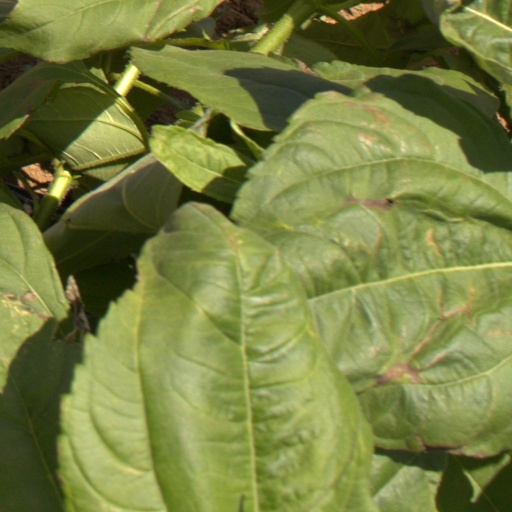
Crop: Jerusalem artichoke